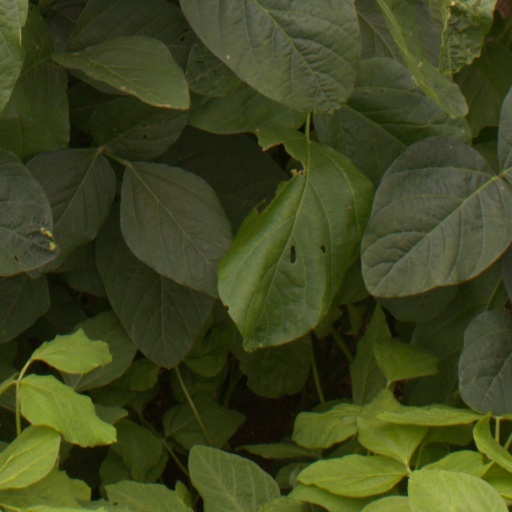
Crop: soybean